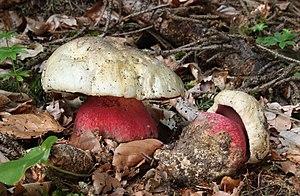
Rubroboletus satanas, en français le Bolet satan, est une espèce de champignons basidiomycètes, toxique et rare, du genre Boletus dans la famille des Boletaceae.
Les intoxications alimentaires par consommation de champignons sont fréquentes : 546 cas signalés à l'Institut de veille sanitaire en France métropolitaine en 4 mois.
Boletus calopus, le Bolet à beau pied, est une espèce de champignons du genre Boletus de la famille des Boletaceae. Il se rencontre en été et à l'automne, en Europe du Nord, Amérique du Nord et en Asie, dans les forêts de conifères et de feuillus. Ce champignon vivement coloré possède un chapeau beige à olive de 15 cm de large, des pores jaunes et un pied rougeâtre de 15 cm de haut et de 5 cm de large. La chair jaune pâle se colore en bleu lorsqu'elle est cassée ou meurtrie.